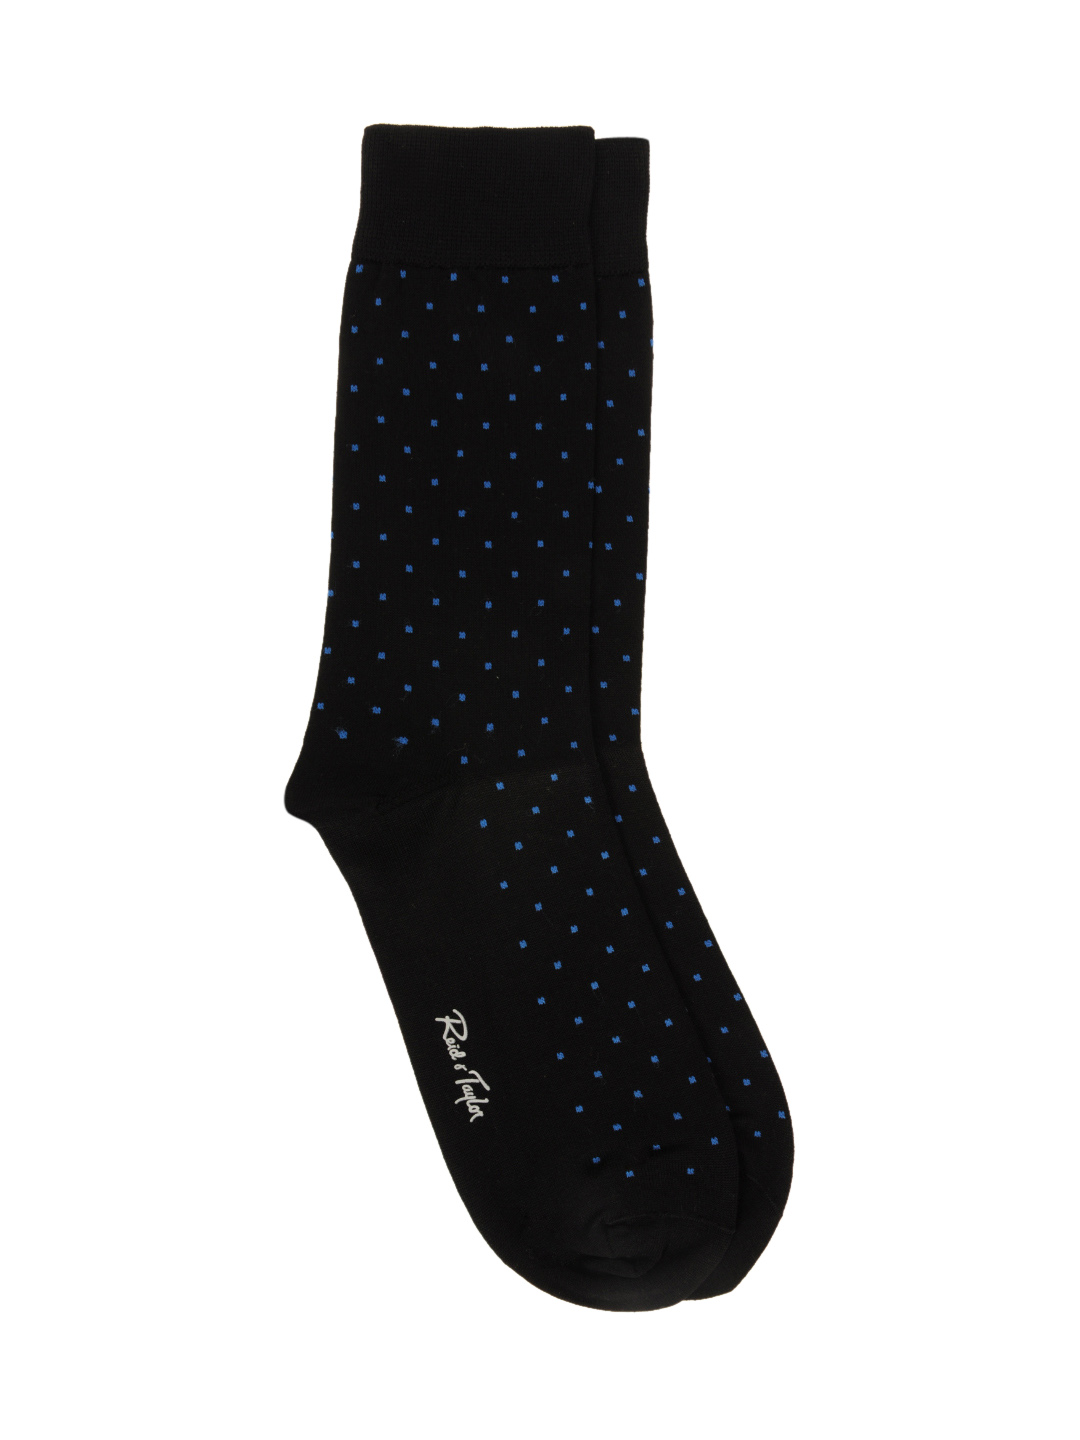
Reid & Taylor Men Black Socks
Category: Accessories / Socks / Socks
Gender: Men
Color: Black
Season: Summer 2016
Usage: Casual